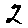
Label: 2